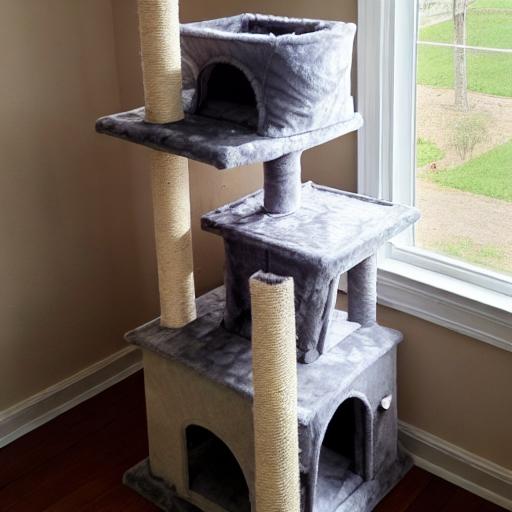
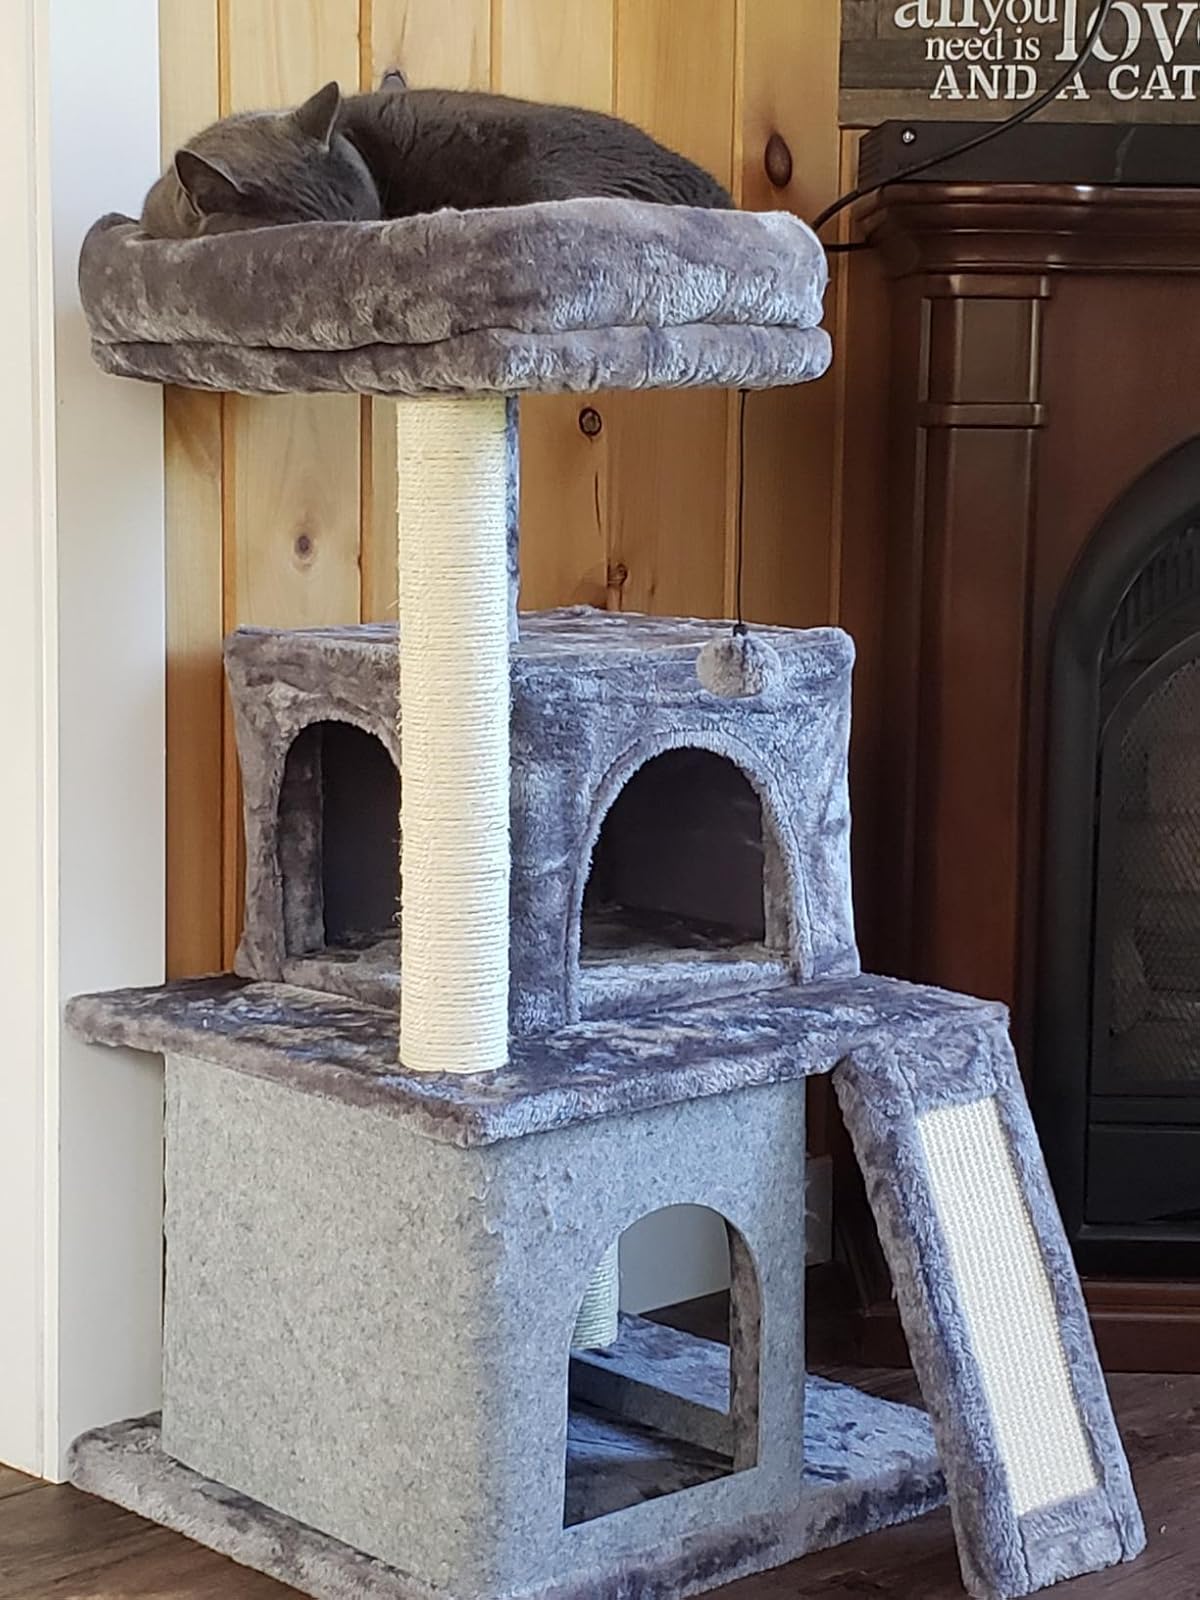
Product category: items_cat tree
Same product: no